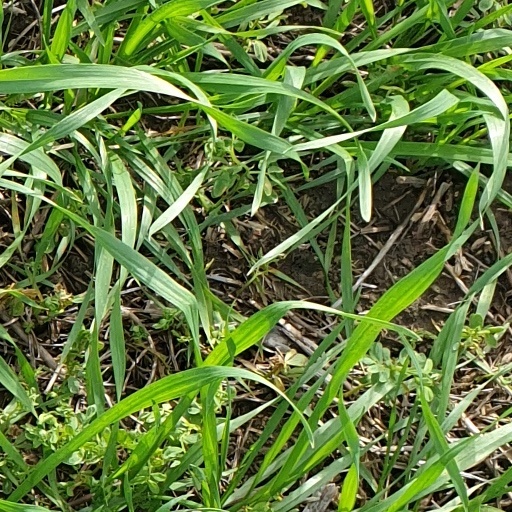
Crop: wheat